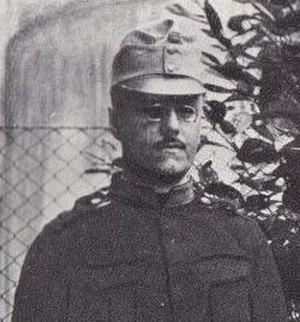
Bedřich Hrozný [/ˈbɛdr̝ɪx ˈɦrozniː/ ], né le 6 mai 1879 à Lysá nad Labem, royaume de Bohême et mort le 12 décembre 1952 à Prague, est un orientaliste tchécoslovaque, linguiste, archéologue et spécialiste de la civilisation hittite.